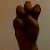
The image shows a hand gesture representing the letter 'E' in Indian Sign Language.